Megaforce

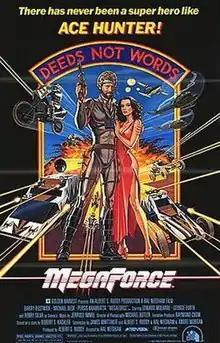
Theatrical release poster

Megaforce (or MegaForce) is a 1982 action film directed by former stuntman Hal Needham and written by James Whittaker, Albert S. Ruddy, Hal Needham and André Morgan based on a story by Robert S. Kachler. The film starred Barry Bostwick, Persis Khambatta, Michael Beck, Edward Mulhare, George Furth, Evan C. Kim, Ralph Wilcox, Robert Fuller and Henry Silva. The film was poorly received by critics, bombed at the box office and was nominated for three Golden Raspberry Awards, including Worst Picture.